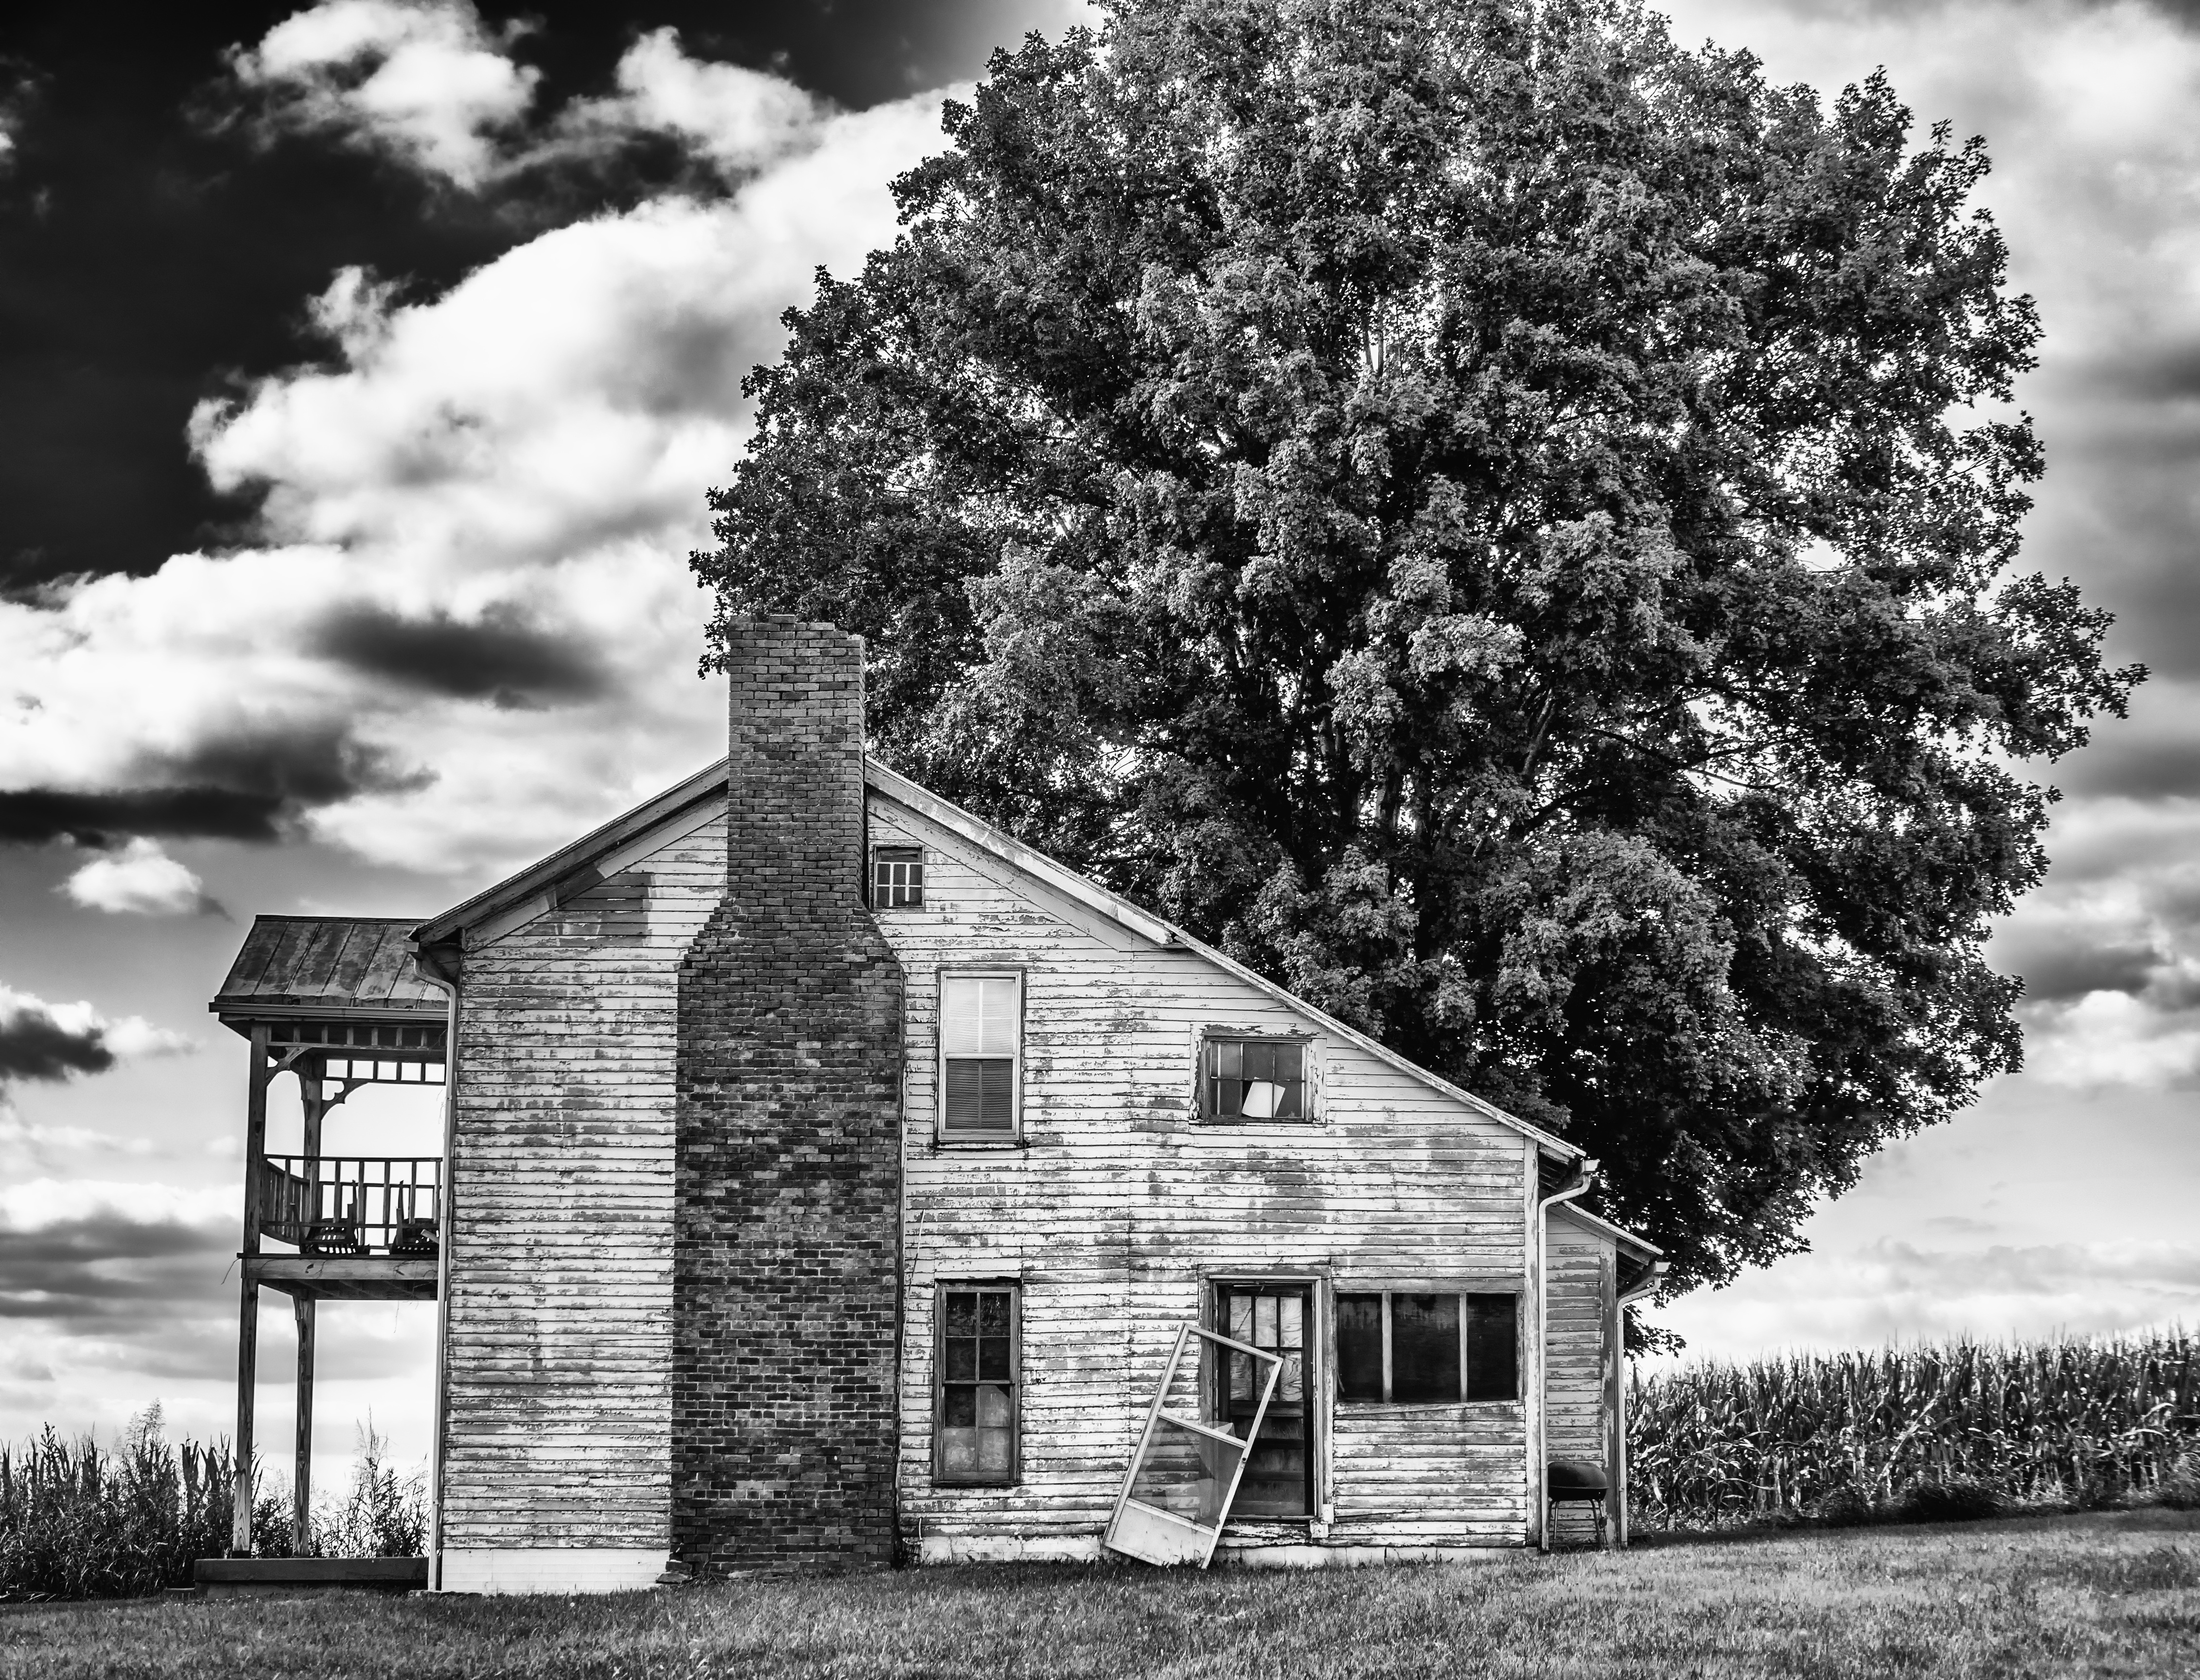
landscape, tree, black and white, sky, white, farm, countryside, house, building, barn, home, country, summer, shack, suburb, rural, scenic, scenery, monochrome, clouds, scene, classic, estate, rural area, monochrome photography, residential area